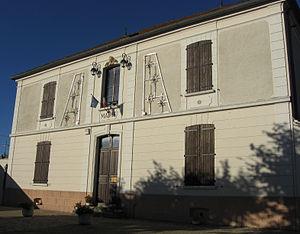
Mairie de Saint-Martin-des-Champs (département de la Seine-et-Marne, région Île-de-France).
Saint-Martin-des-Champs est une commune française située dans le département de Seine-et-Marne en région Île-de-France.